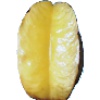
Label: Carambula 1